Bainbridge Air Base

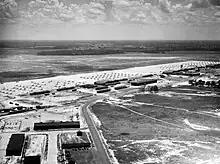
Flightline of Bainbridge Army Airfield, Georgia, 1944

Following entry of the United States into World War II, the Chief of the Army Air Corps directed the Air Corps Flying Training Command Southeast Training Center to immediately take action to select air base sites needed to increase its pilot training rate to meet anticipated wartime demands.